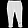
Label: Trouser